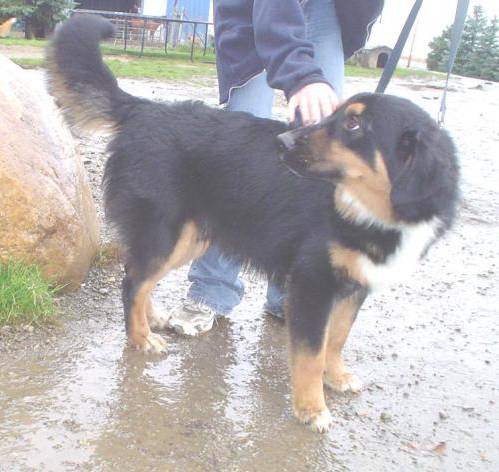
Label: dog